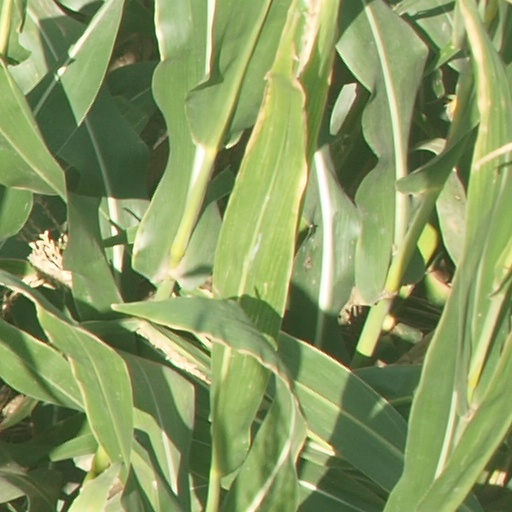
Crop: maize; corn